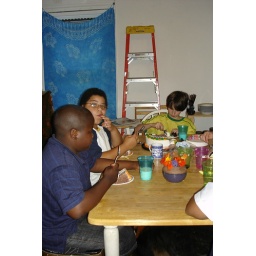
Birthday cake - dog under table